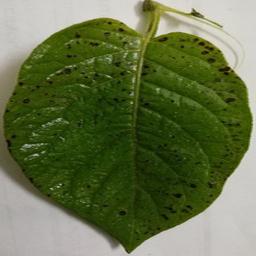
Etiqueta: Tizon_Temprano